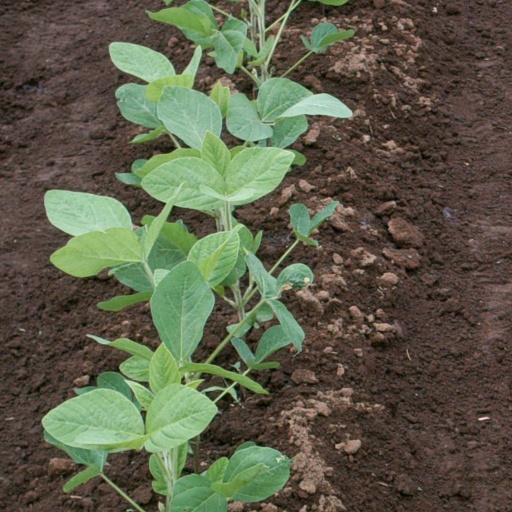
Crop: soybean